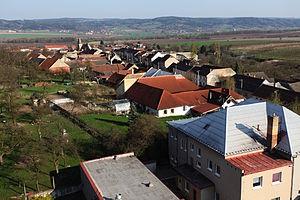
Vanovice est une commune du district de Blansko, dans la région de Moravie-du-Sud, en République tchèque. Sa population s'élevait à 533 habitants en 2017.